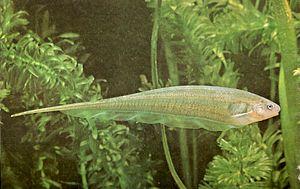
Eigenmannia est un genre de poissons gymnotiformes de la famille des Sternopygidae.